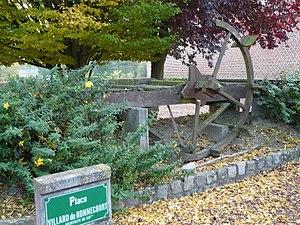
Reconstitution d'une scie à bois selon des plans de Villard de Honnecourt à Honnecourt-sur-Escaut (Nord, France)
Honnecourt-sur-Escaut est une commune française située dans le département du Nord, en région Hauts-de-France.